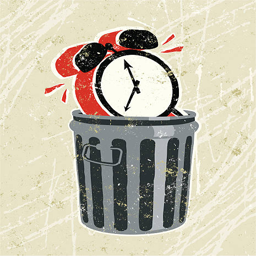
alarm clock in a vector art illustration